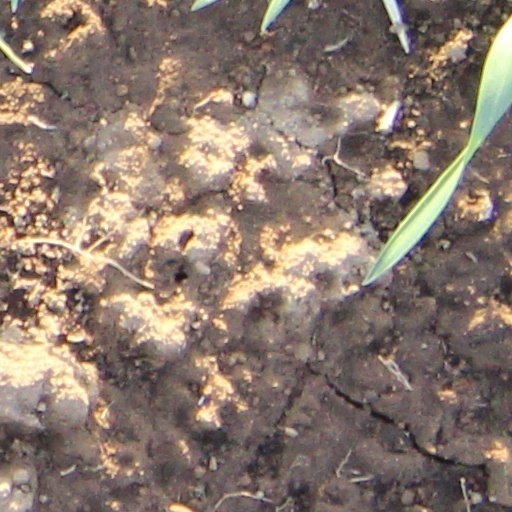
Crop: wheat